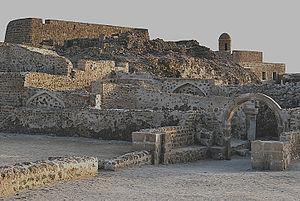
Le pachalik ou eyalet de Lahsa, ایالت لحسا en turc ottoman est une ancienne province de l'Empire ottoman qui a existé de 1553 à 1670. Elle couvrait la rive sud du golfe Persique, sur un territoire aujourd'hui partagé entre le Koweït, l'Arabie saoudite, Bahreïn, le Qatar et les Émirats arabes unis. Sa capitale était Al-Hassa.